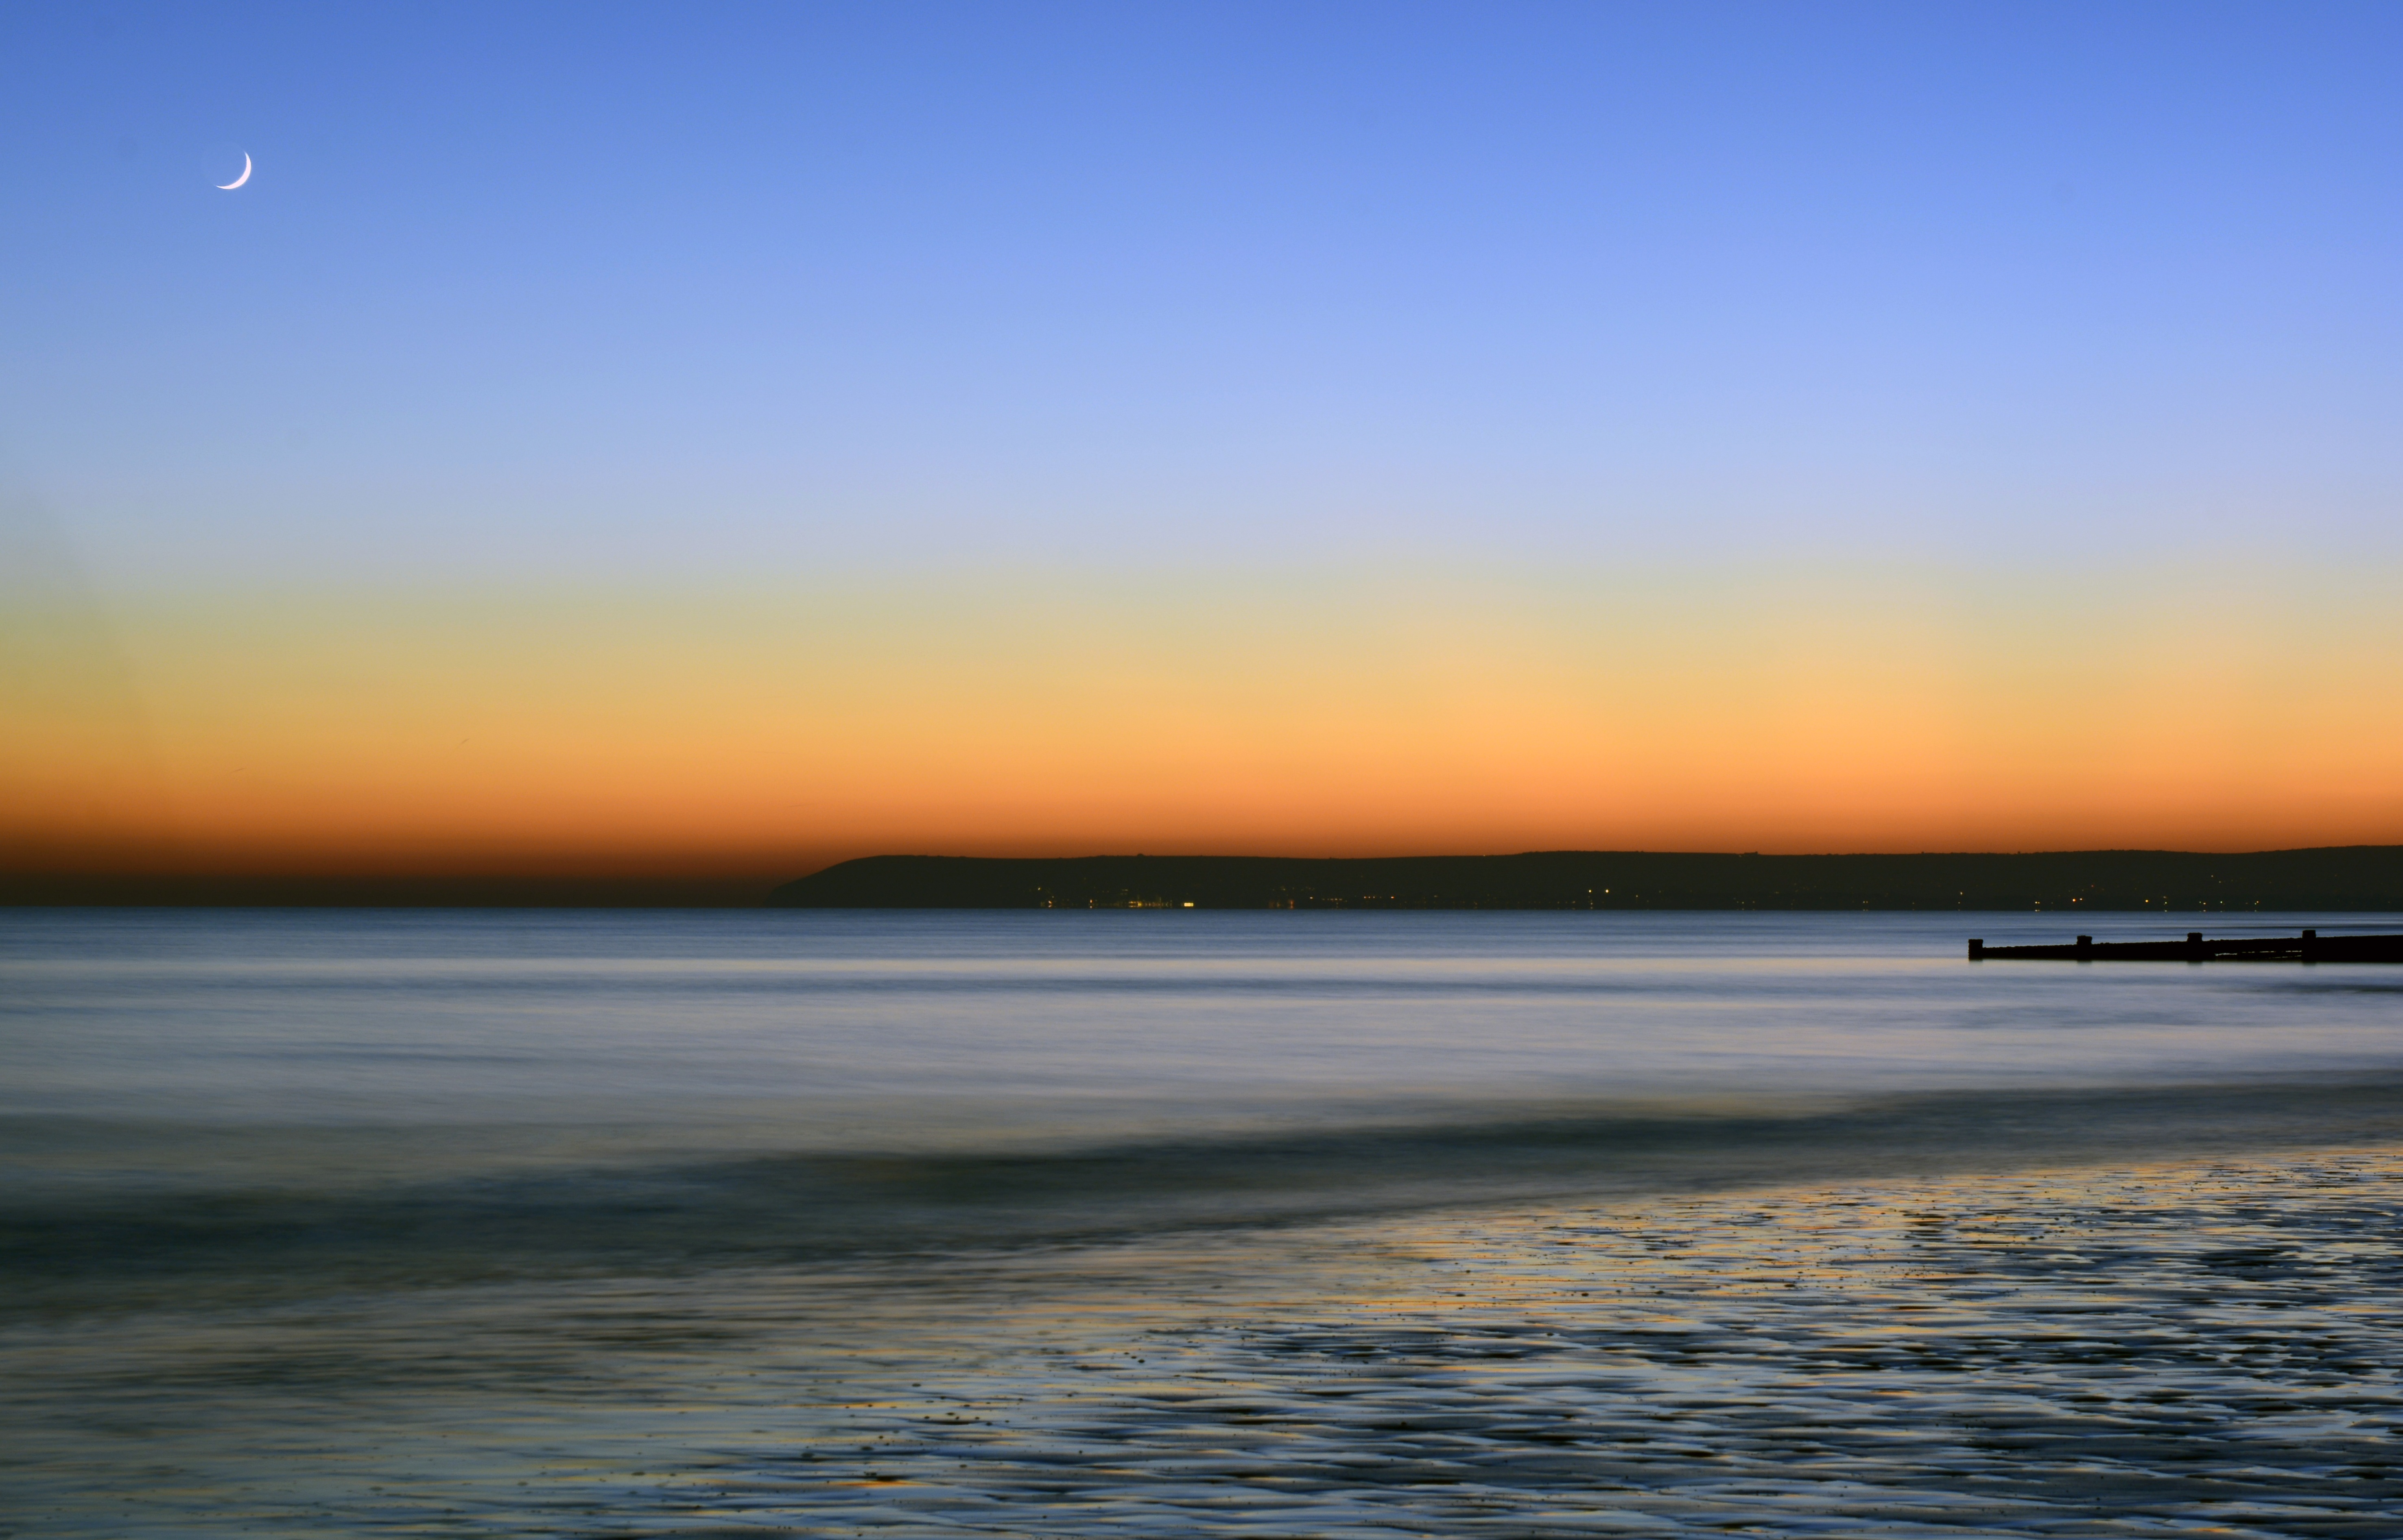
beach, sea, coast, water, nature, ocean, horizon, person, cloud, people, sky, girl, sun, woman, sunrise, sunset, sunlight, morning, shore, wave, dawn, home, stone, dusk, female, evening, young, relax, tranquil, balance, peaceful, natural, peace, calm, bay, meditate, rest, lifestyle, leisure, health, zen, spiritual, body of water, relaxing, relaxation, meditation, spa, yoga, resting, enjoy, harmony, therapy, afterglow, meditating, wellness, wind wave